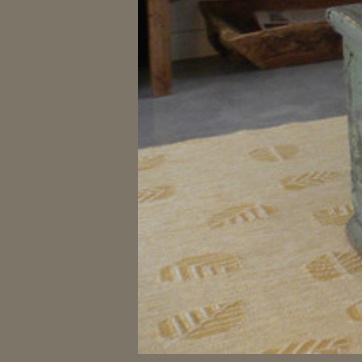
Material: carpet